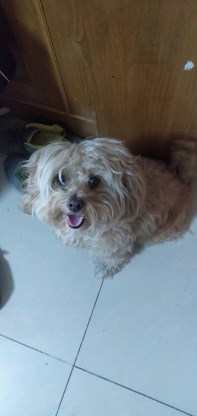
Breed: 3336-n000121-chinese_rural_dog